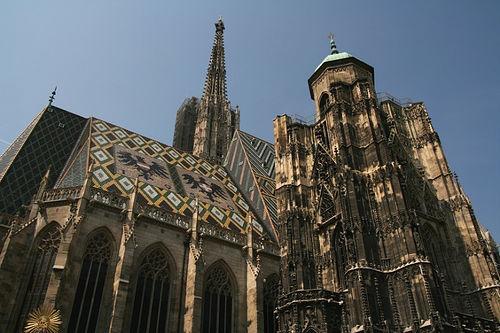
Weather: sun or clear